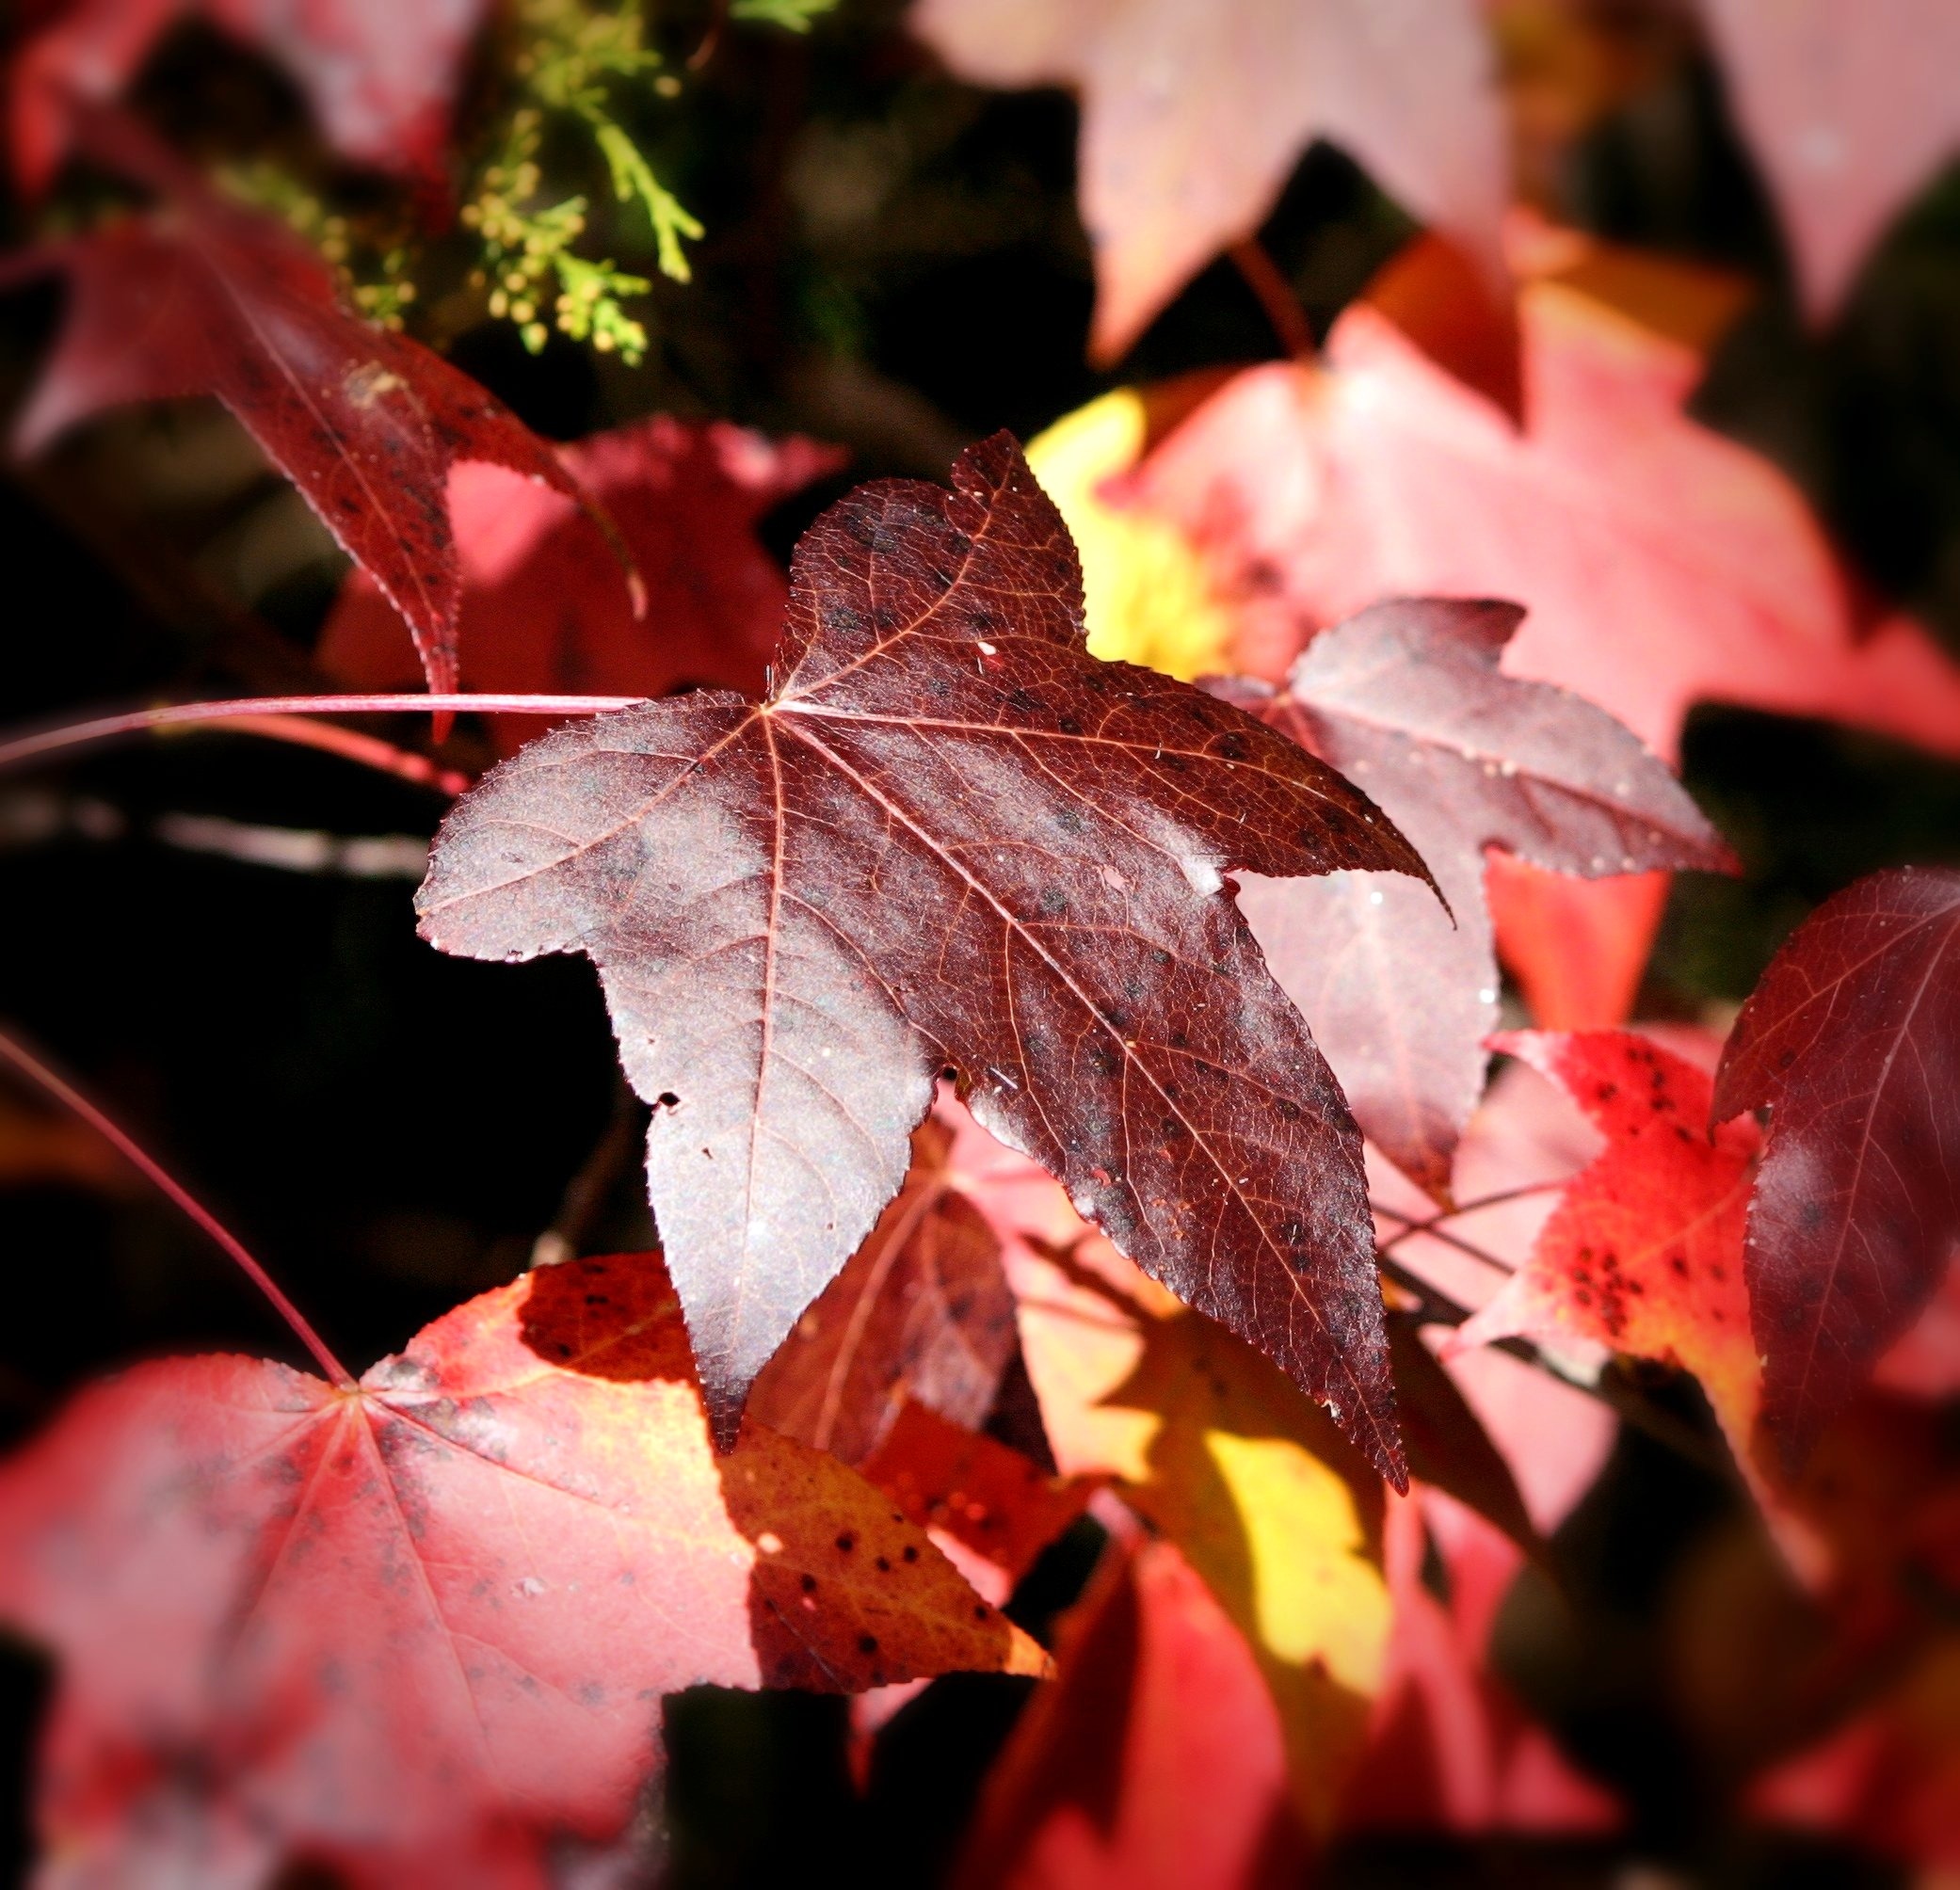
tree, branch, plant, leaf, fall, flower, petal, red, color, autumn, season, maple tree, maple leaf, close up, leaves, maroon, macro photography, flowering plant, woody plant, land plant